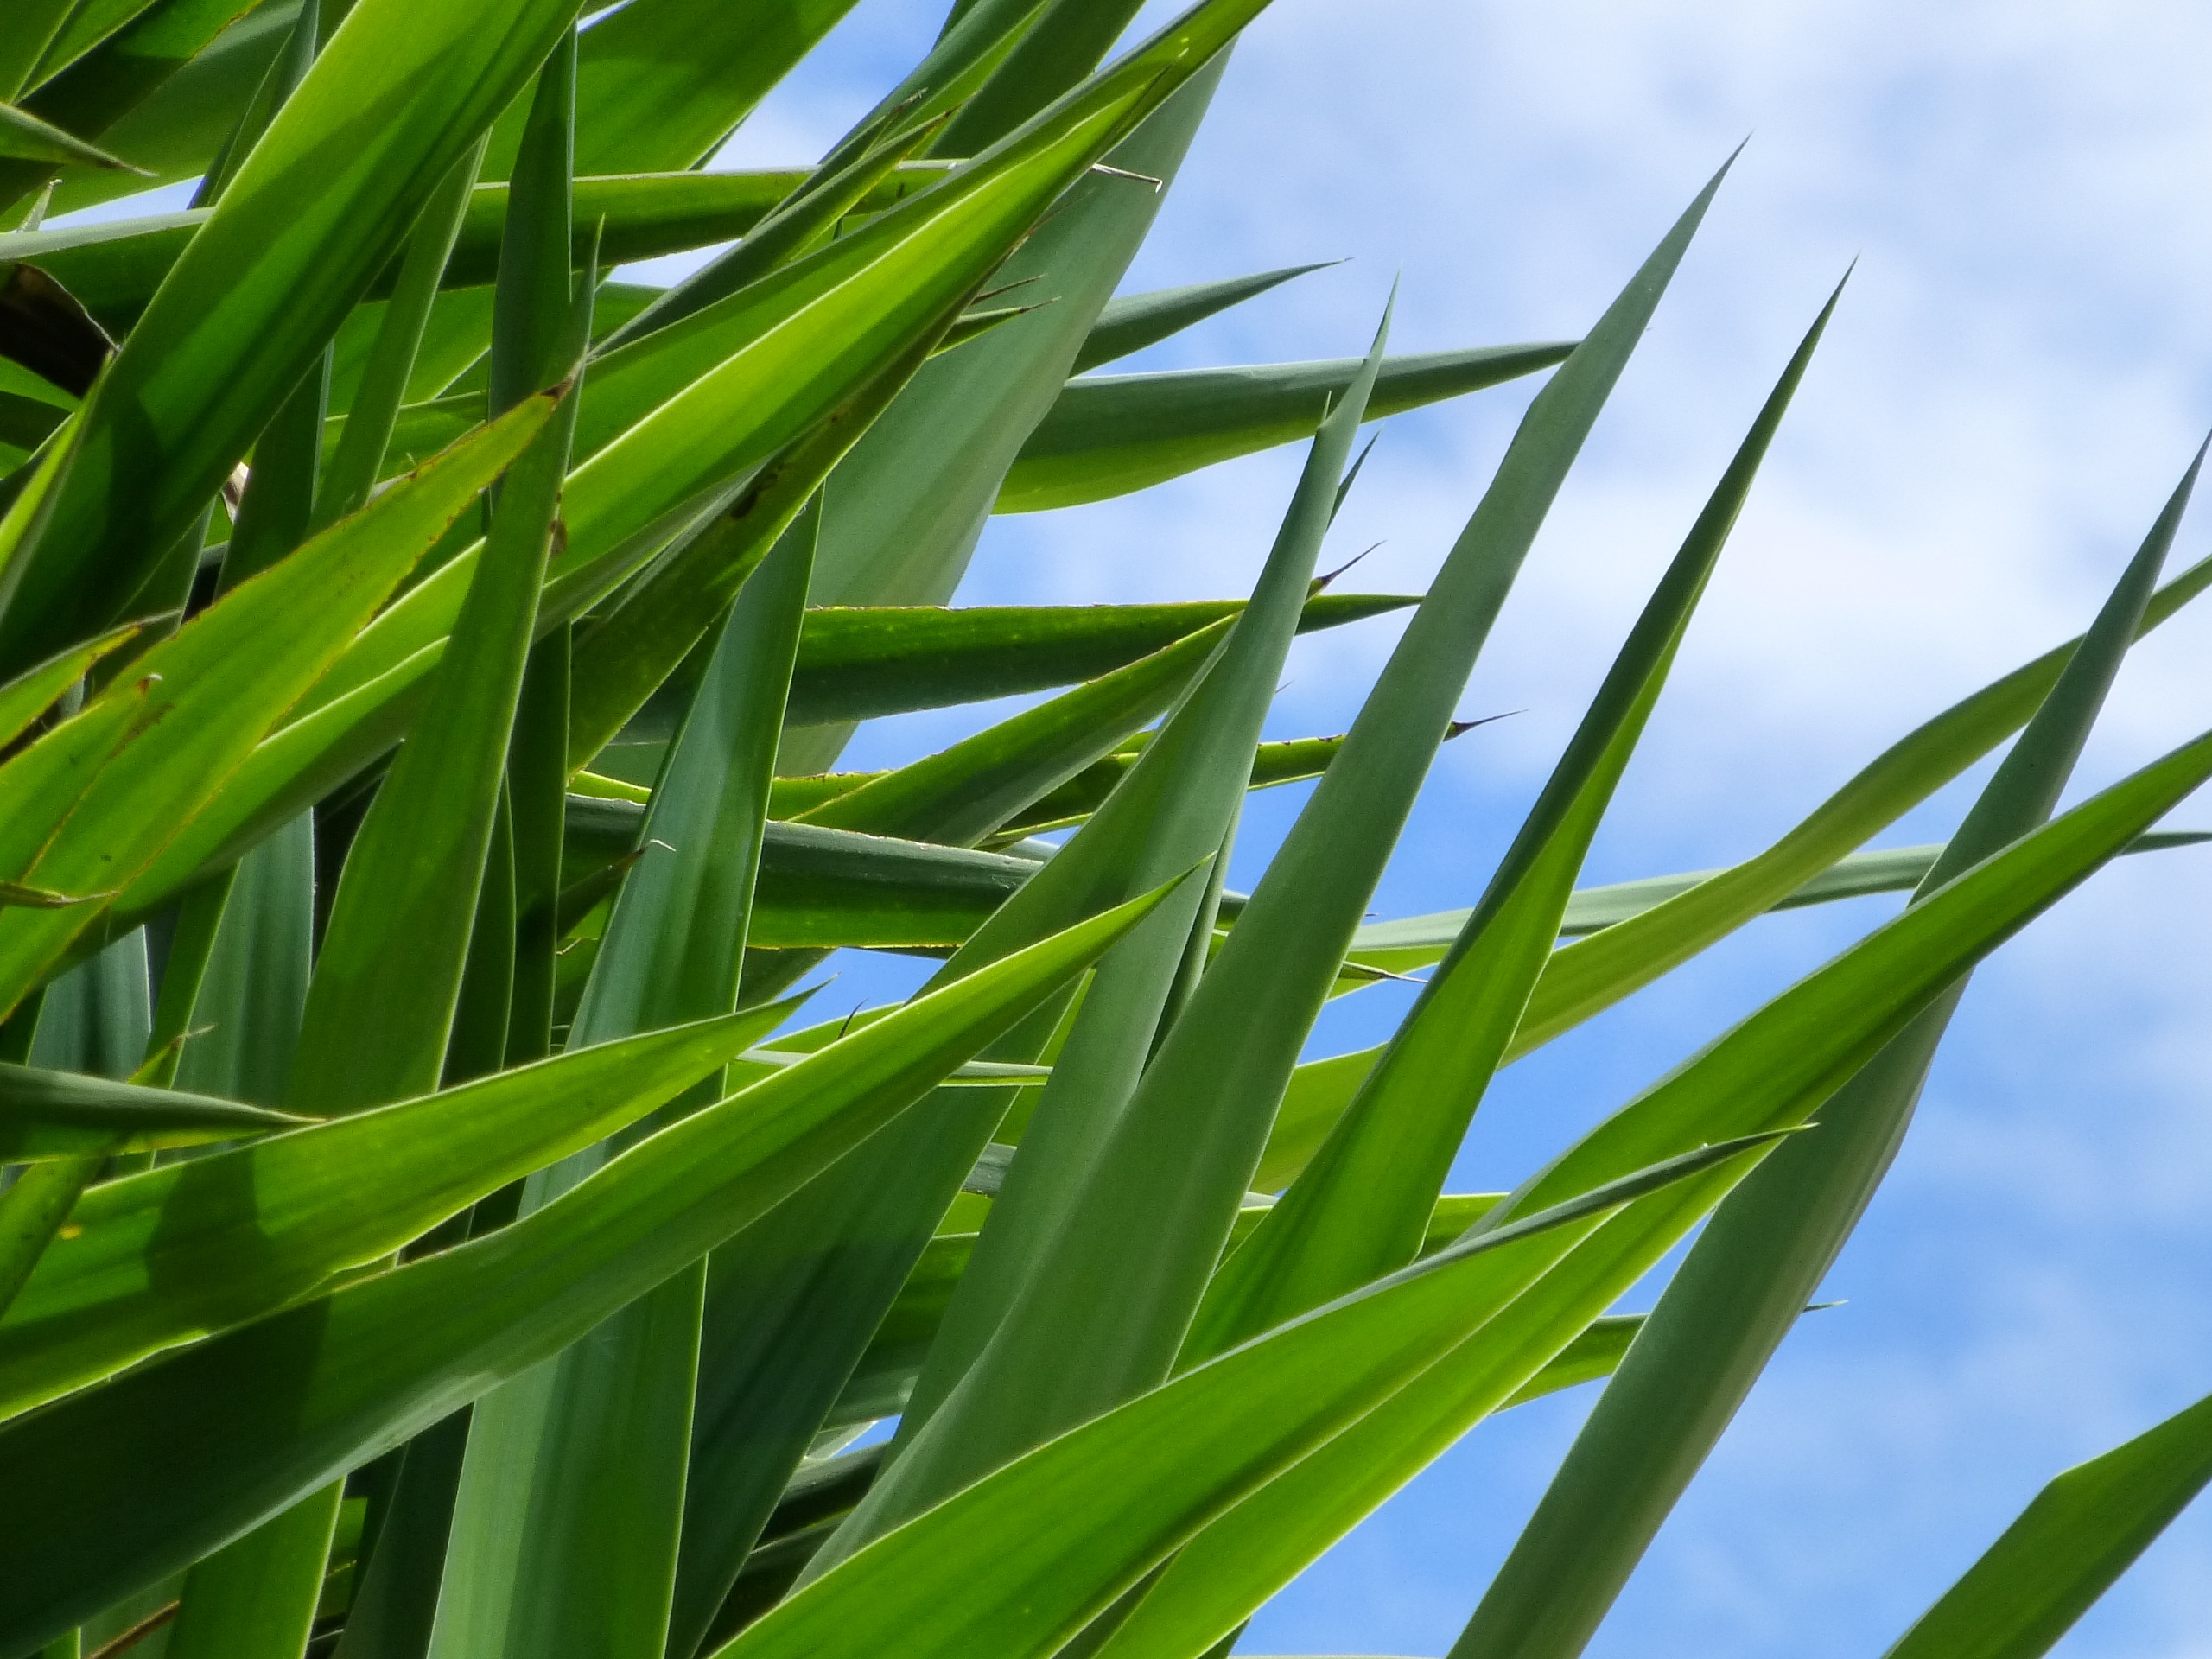
tree, nature, grass, branch, plant, sky, field, lawn, leaf, flower, green, crop, botany, flora, grasses, grass family, plant stem, land plant, arecales, palm family